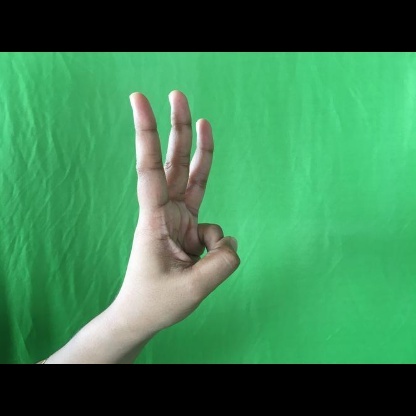
Mudra: Trishulam